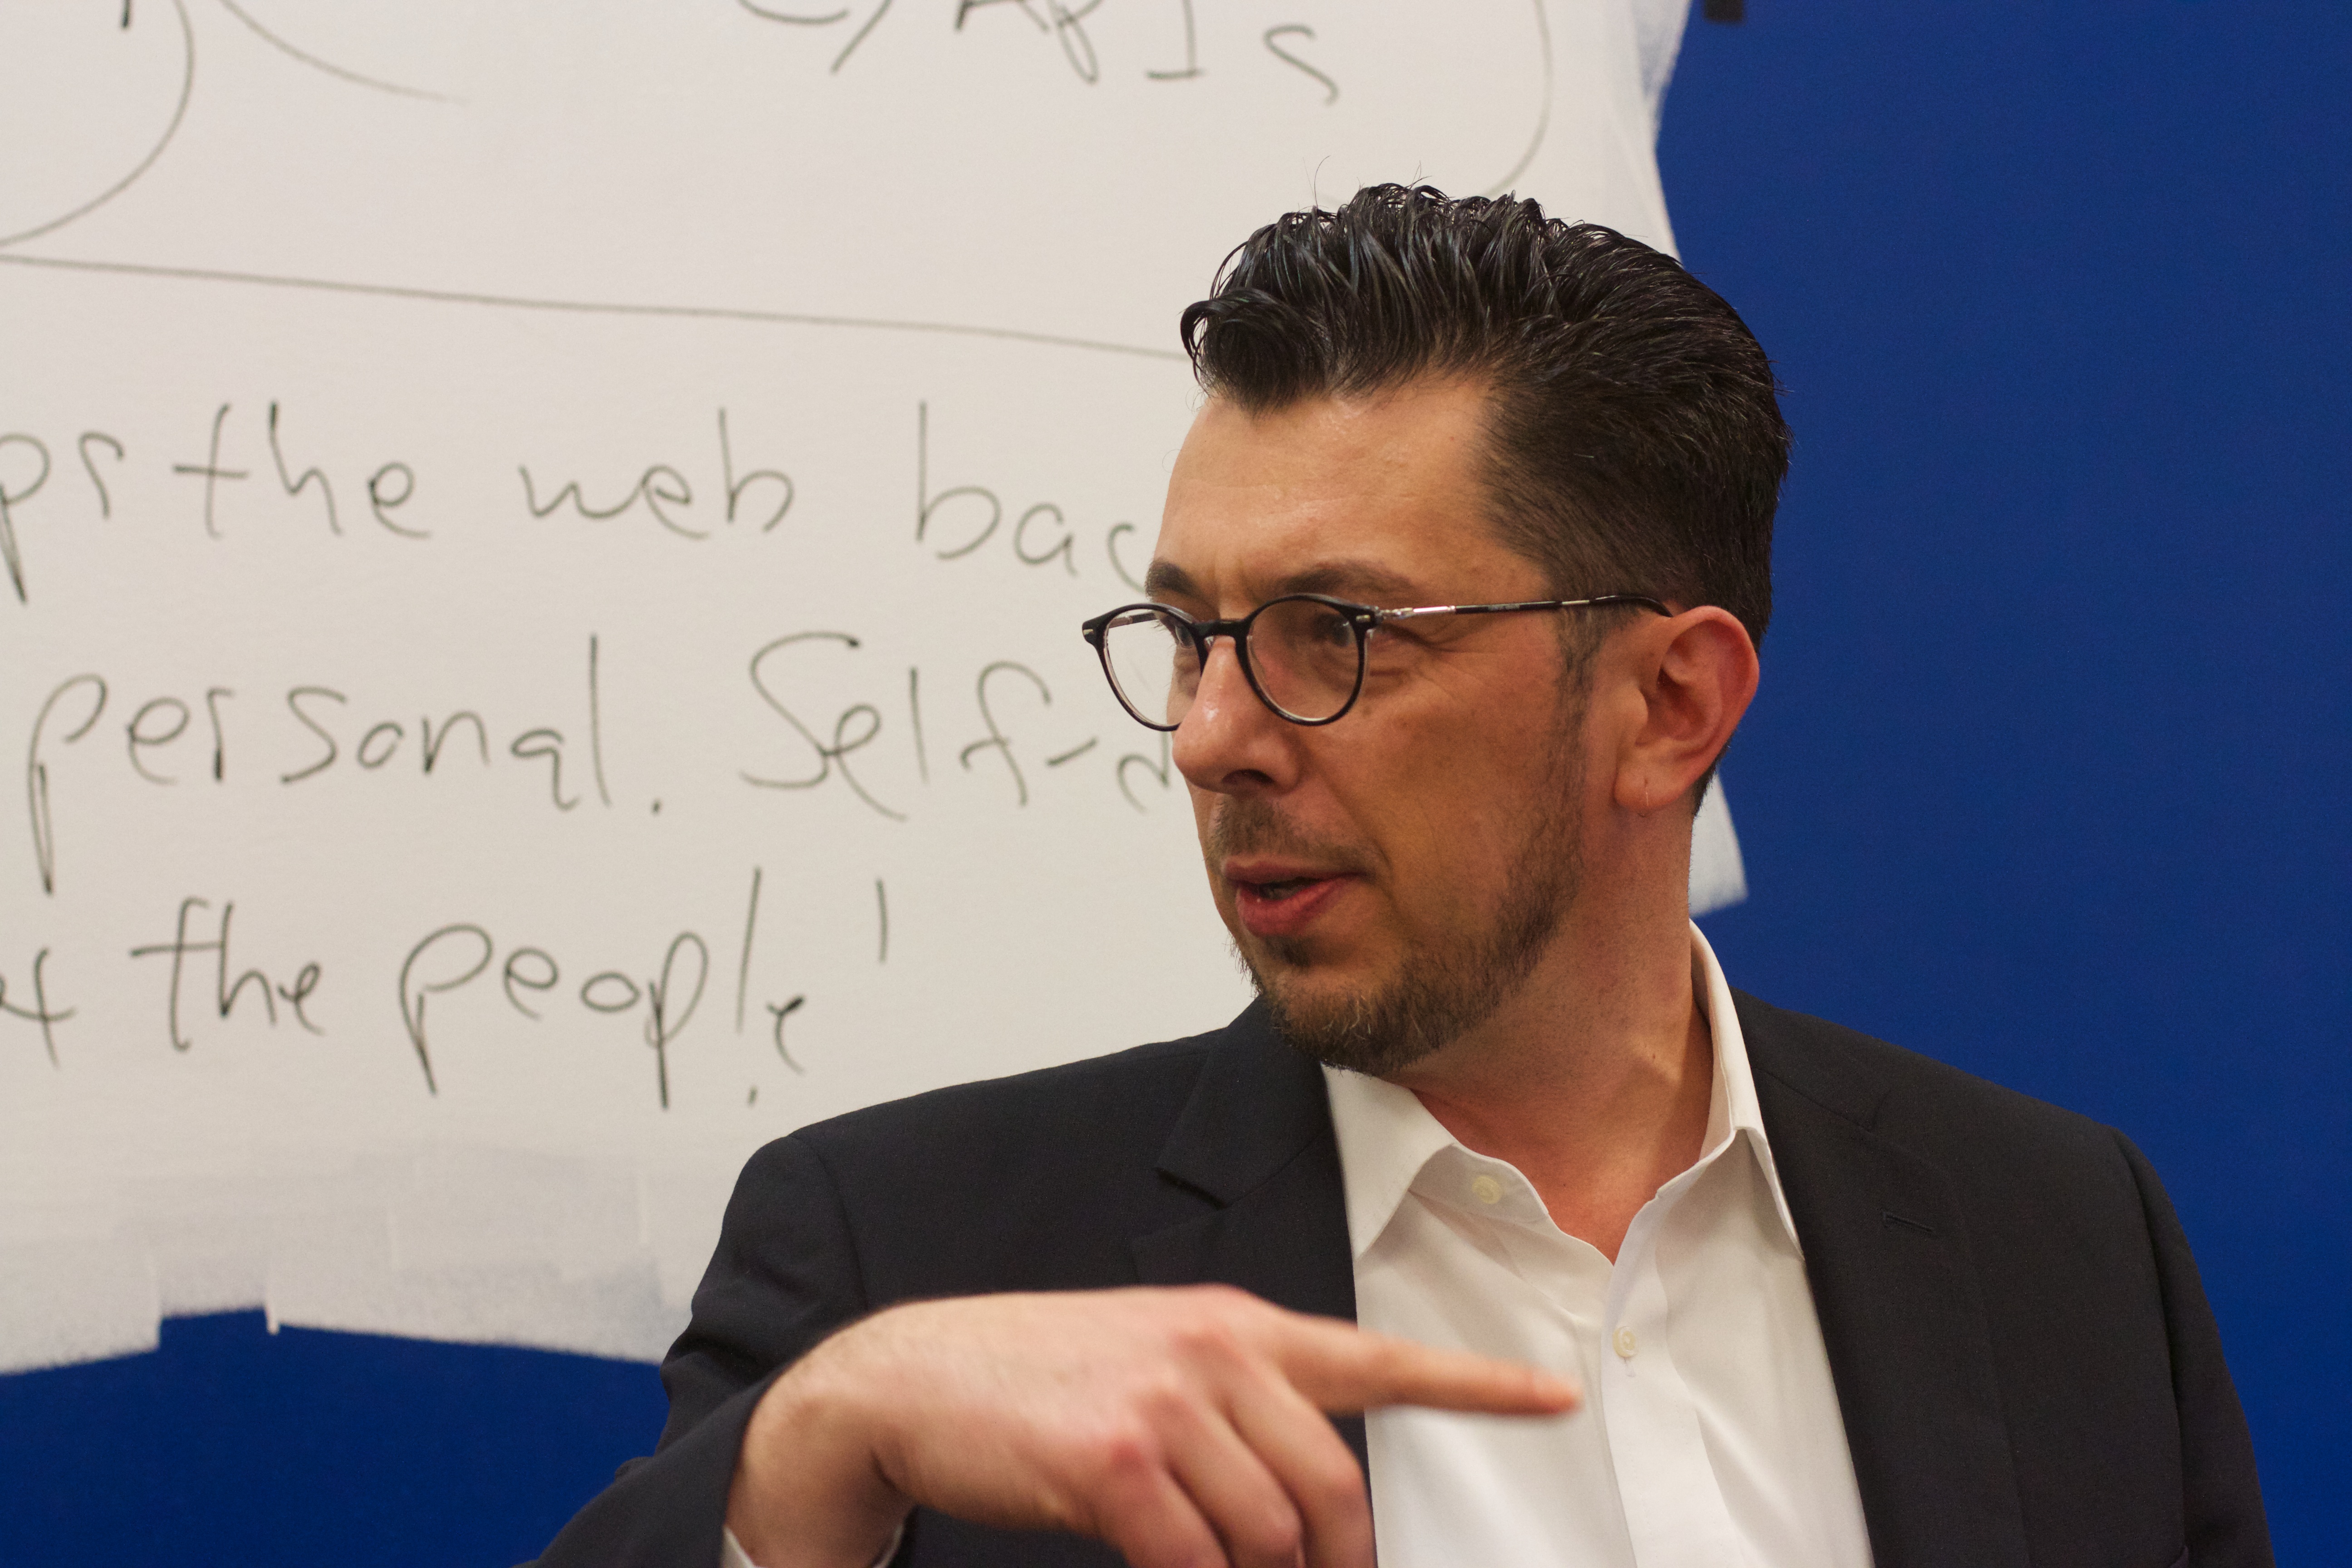
person, professional, speech, lecture, orator, public speaking